Huai Khwang subdistrict, Bangkok

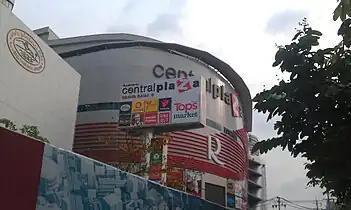
CentralPlaza Grand Rama IX

Huai Khwang is a "khwaeng" (subdistrict) of Huai Khwang district, downtown Bangkok.